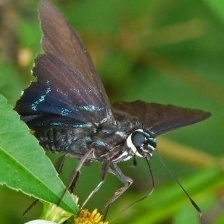
Species: MANGROVE SKIPPER